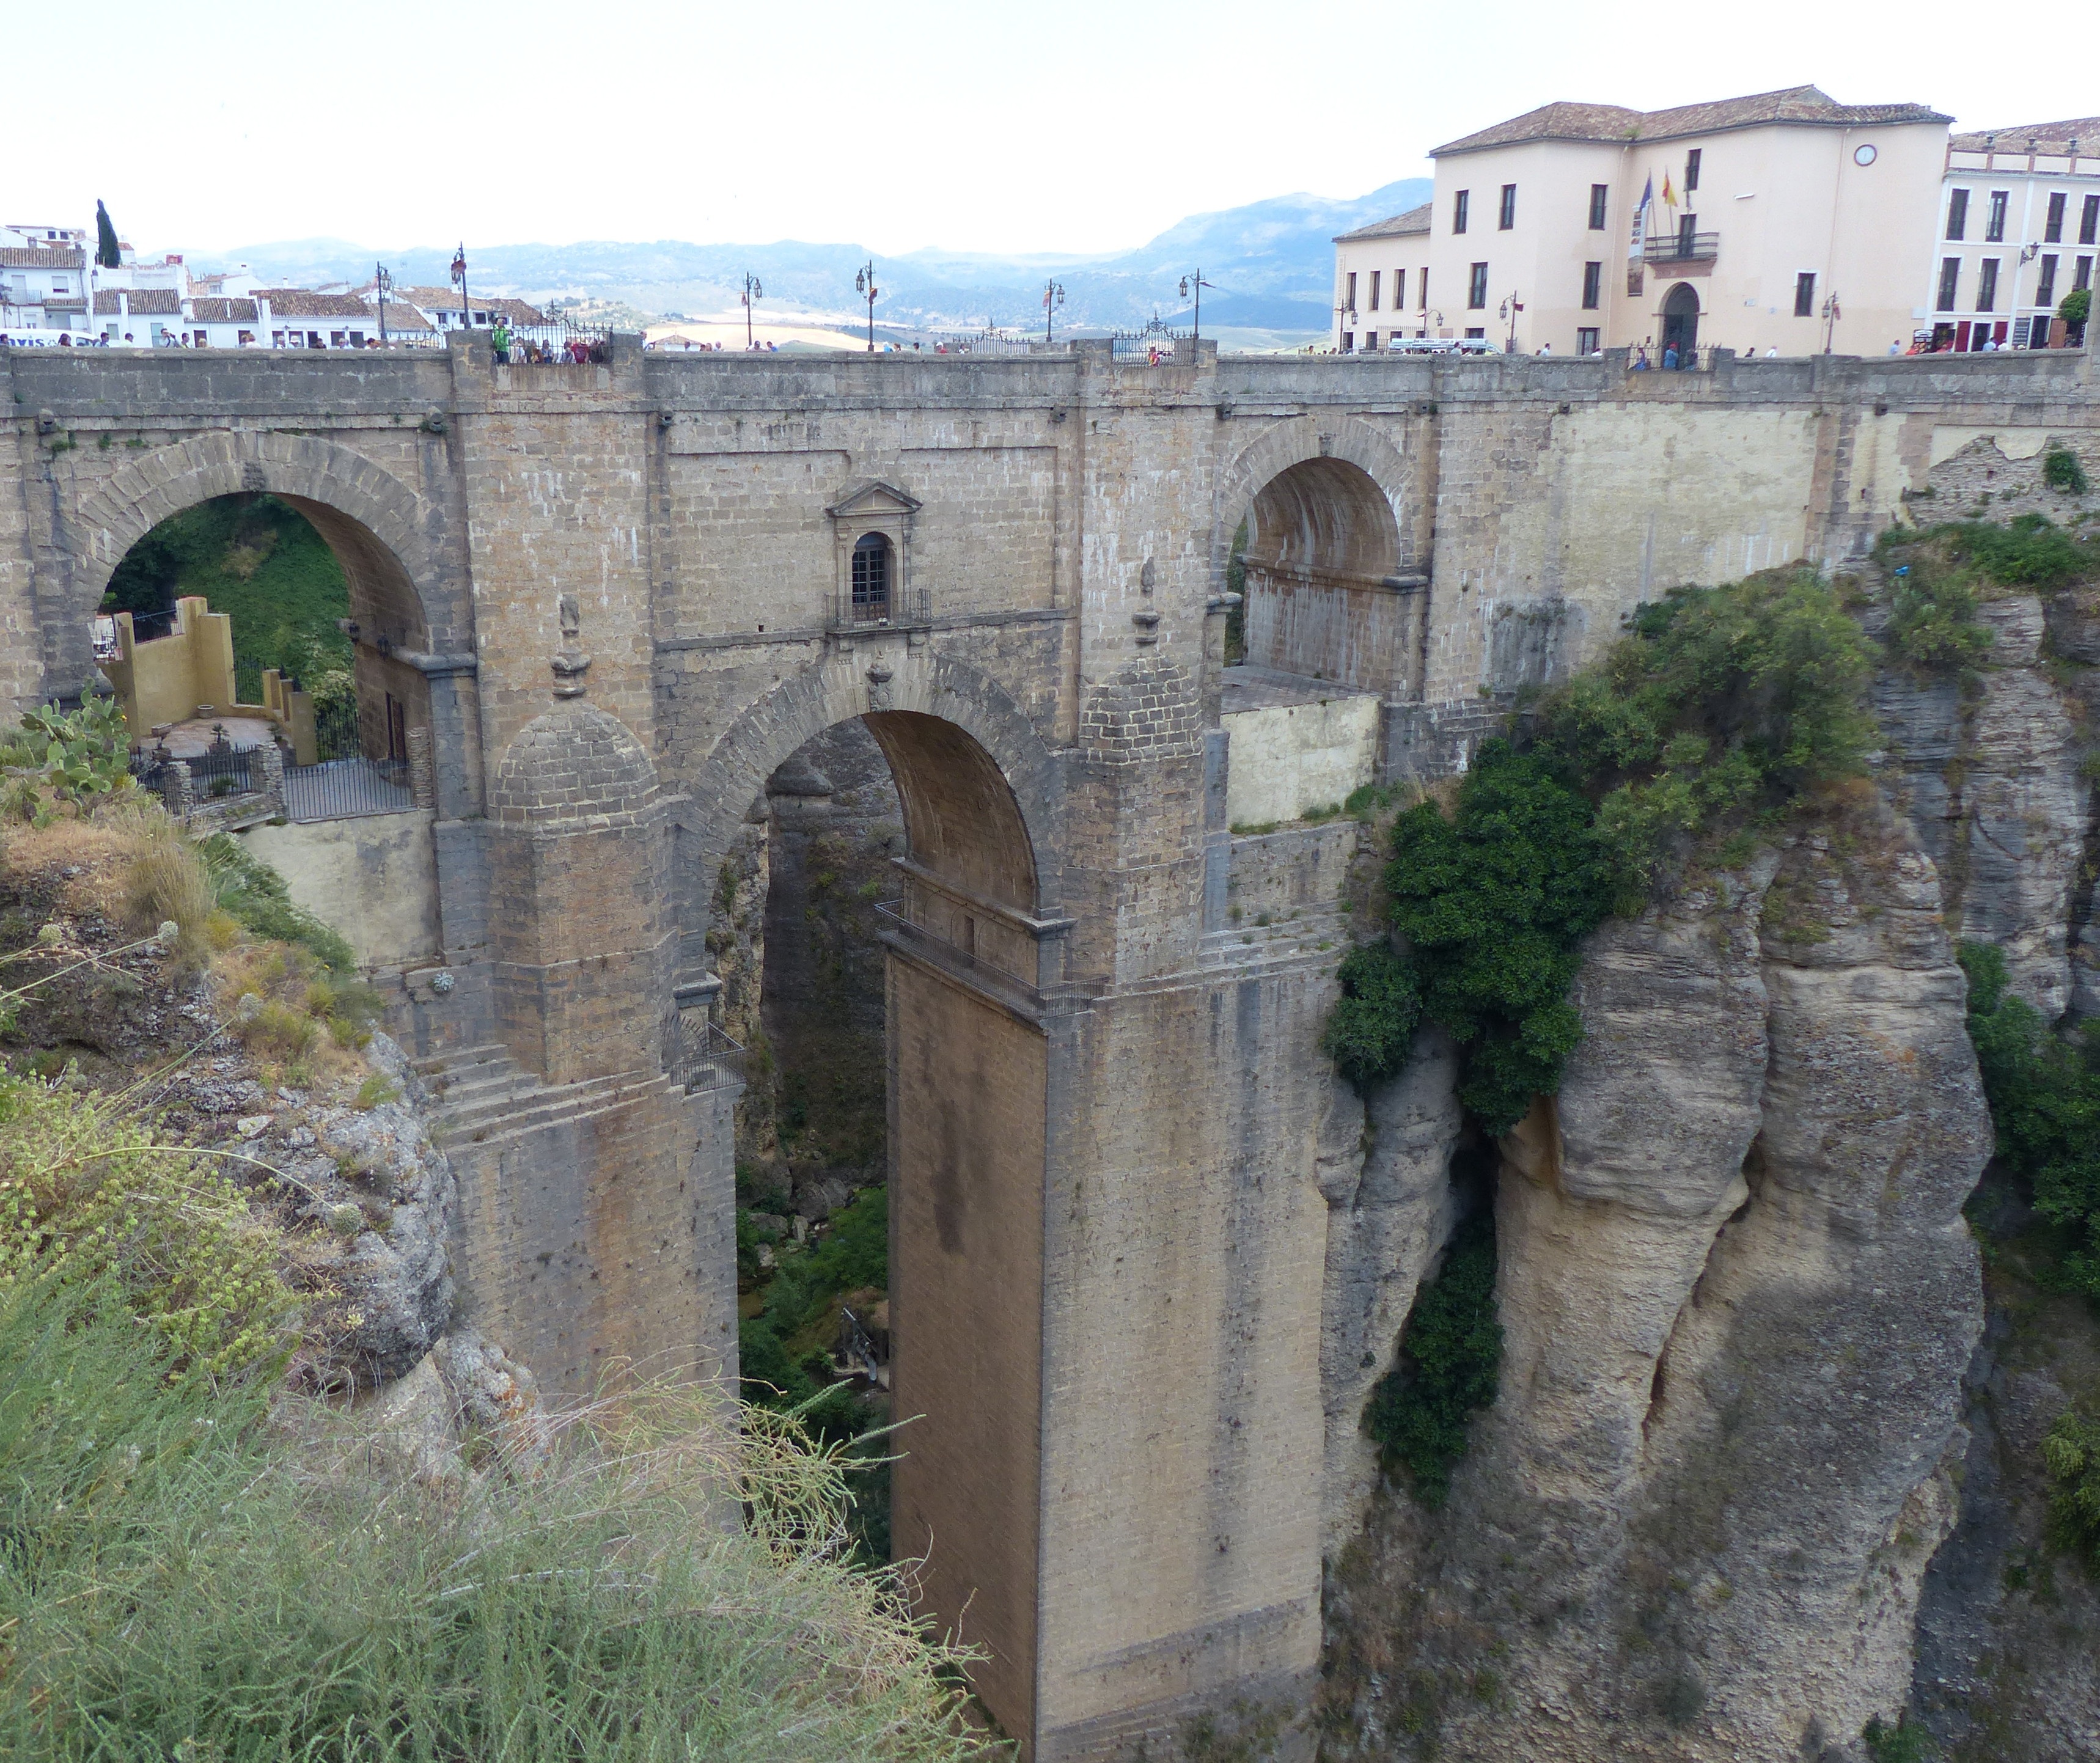
bridge, arch, fortification, waterway, ruins, monastery, viaduct, ronda, ancient rome, aqueduct, ancient history, ancient roman architecture, puente nuevo